Blackstrap Lake

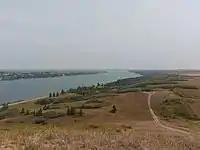
View of Blackstrap Lake from the top of Mount Blackstrap, looking north. Thode is visible on the west side of the lake.

Local communities on the shore of Lake Blackstrap include two villages, two subdivisions, and a Hutterite Colony. The resort village of Thode is on the western shore, near the middle, directly across from the main beach at Blackstrap Provincial Park It is home to approximately 156 people. Most of the people in Thode live either directly on the lakeshore, or have an unobstructed view over Lakeshore Road which separates them from the lake. The resort village of Shields is on the north-western shore and is home to approximately 172 people. It has a golf course, which includes a view of Blackstrap Lake, that is maintained locally by the community of Shields. Unlike Thode, only a portion of Shields is lakefront property. In addition to the full-time residents, Shields and Thode have summer cottagers which are not reflected in the population statistics. Skyview Estates are located south of Thode along the western shore of the lake near the south end and is accessed from Highway 11. Skyview Estates have a view of the mountain, Mount Blackstrap, and the lake, and are directly across from the Blackstrap Provincial Park campgrounds. Skyview Estates also have their own marina allowing the residents unlimited access to the water. However, the estates themselves do not actually connect to the shore. The other subdivision is located on the north-eastern shore along an arm of the lake and is part of the Lakeside Golf Resort. Hillcrest Hutterite Colony is located along Thode Road, just west of Thode. It was established in 1969 and is a division of the Leask Hutterite Colony.